Mame Khan

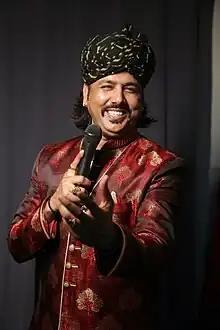
Mame Khan Folk Sensation Of India

Mame Khan is an Indian playback and folk singer from Rajasthan, India. He has been playback singer for numerous Hindi films such as "Luck By Chance" (2009), "I Am" (2010), "No One Killed Jessica" (2011), "Mirzya" (2016) and "Sonchiriya" (2019). Khan was featured on Coke Studio @ MTV (second season) along with Amit Trivedi, the duo performed the track "Chaudhary". He received the Best Folk Single Award at Global Indian Music Academy Awards (GiMA) 2016. Mame Khan was first ever Folk artist to walk the Red Carpet at The Cannes Film Festival in 2022 and to perform at the Indian pavilion at Cannes. Mame Khan's most recent folk, Sufi, fusion album named "Desert Rose" was released on 13 October 2022.